Aztec death whistle

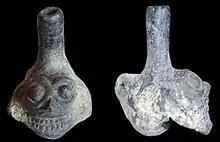

The Aztec death whistle or ehecachichtli is a type of whistle formerly used by the Mexica people. Though the original whistles likely made a wind-like sound, modern replicas usually produce a high-pitched shrieking sound and are most commonly used to scare off people or animals.